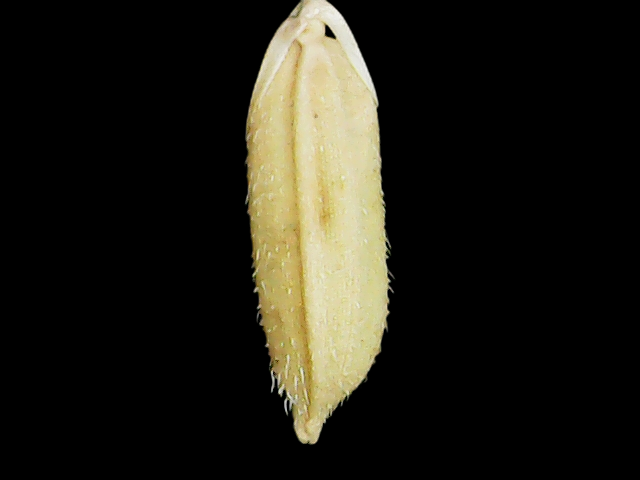
Rice variety: Binadhan11